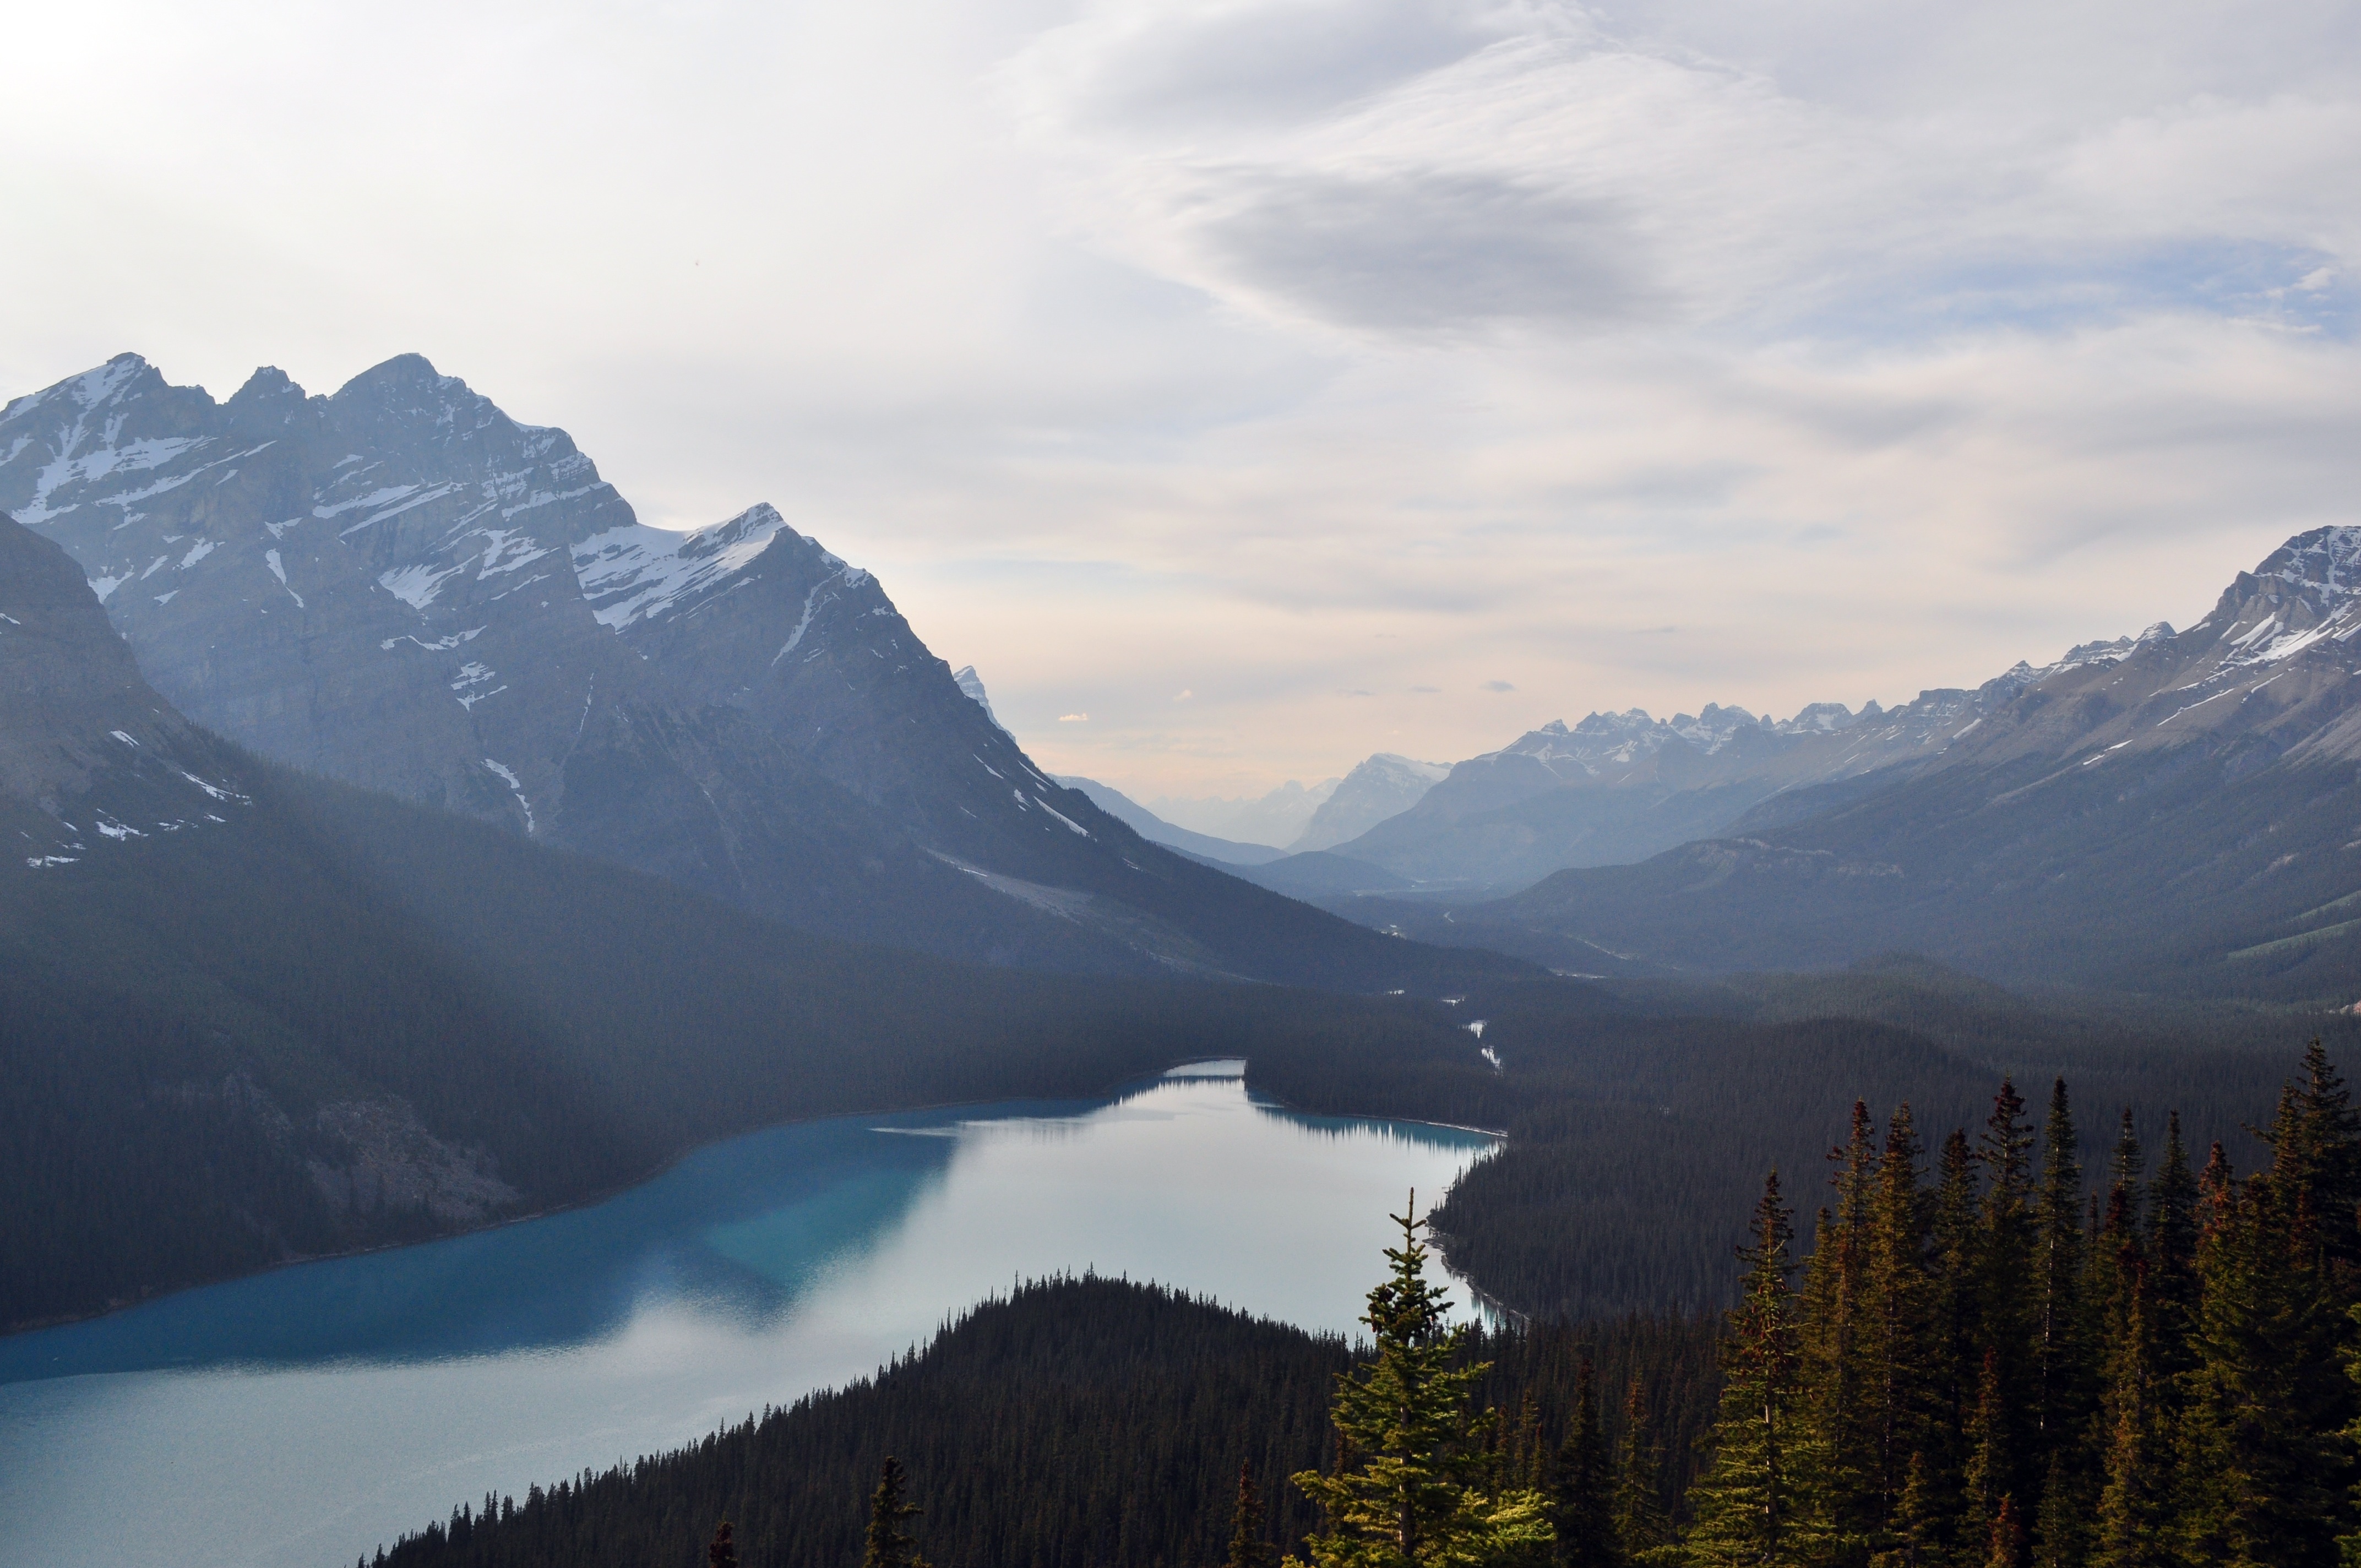
nature, forest, wilderness, mountain, snow, cloud, lake, valley, mountain range, environment, reflection, glacier, weather, fjord, ridge, summit, alps, plateau, fell, cirque, loch, landform, mountain pass, geographical feature, atmospheric phenomenon, mountainous landforms, glacial landform